42nd (East Lancashire) Signal Regiment

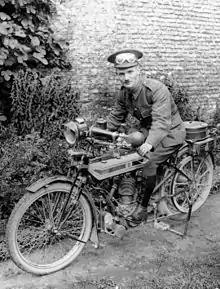
British motorcycle despatch rider on the Western Front.

The signal sections sailed with their respective brigades, and the division concentrated at Pont-Remy on 15 March. At the time the BEF was engaged in following the German retreat to the Hindenburg Line (Operation Alberich) requiring much cable-laying in the devastated area around Péronne. The first medal awarded to the division in France was a Meritorious Service Medal (MSM) to Corporal Samuel Eccles, a despatch rider who rode to deliver a message despite a broken ankle sustained in an accident "en route". In May the division moved to Havrincourt Wood in front of the Hindenburg Line, where the Signal Co laid deep buried cables to the brigade HQs. It also carried out its first work with trench wireless. The company was reorganised, with a sub-section allocated to each of the division's Royal Field Artillery brigades.